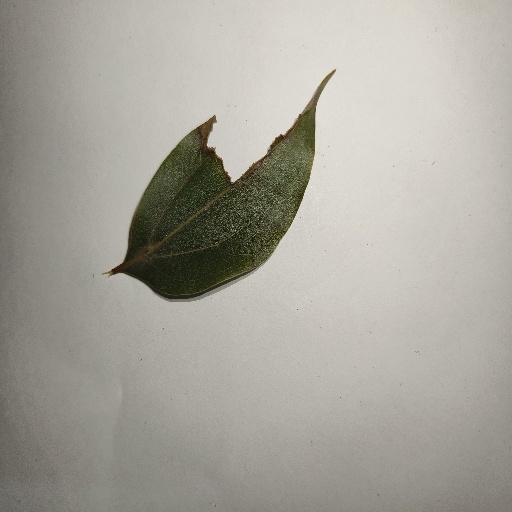
Species: Camphor
Leaf condition: Shot Hole